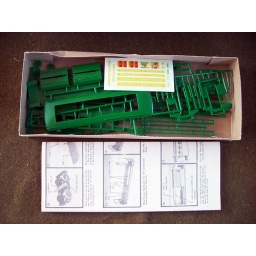
San Francisco cable car plastic model kit by Hawk, circa mid-1960s.Alemany flea market, San Francisco